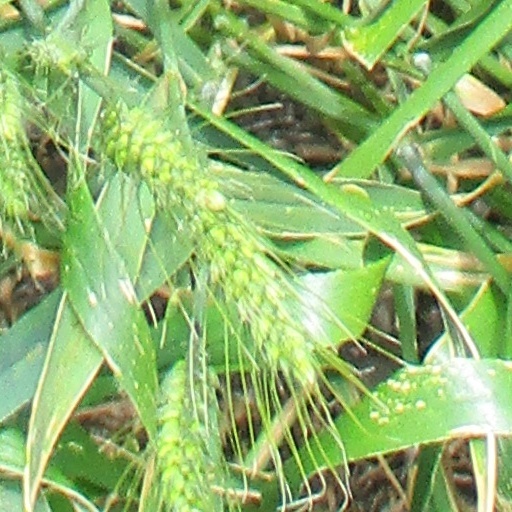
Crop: wheat